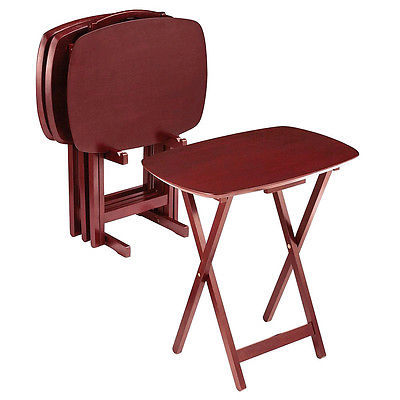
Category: table